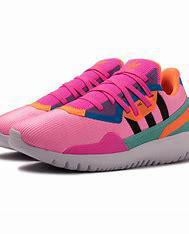
Brand: Adidas
Model: Originals Flex